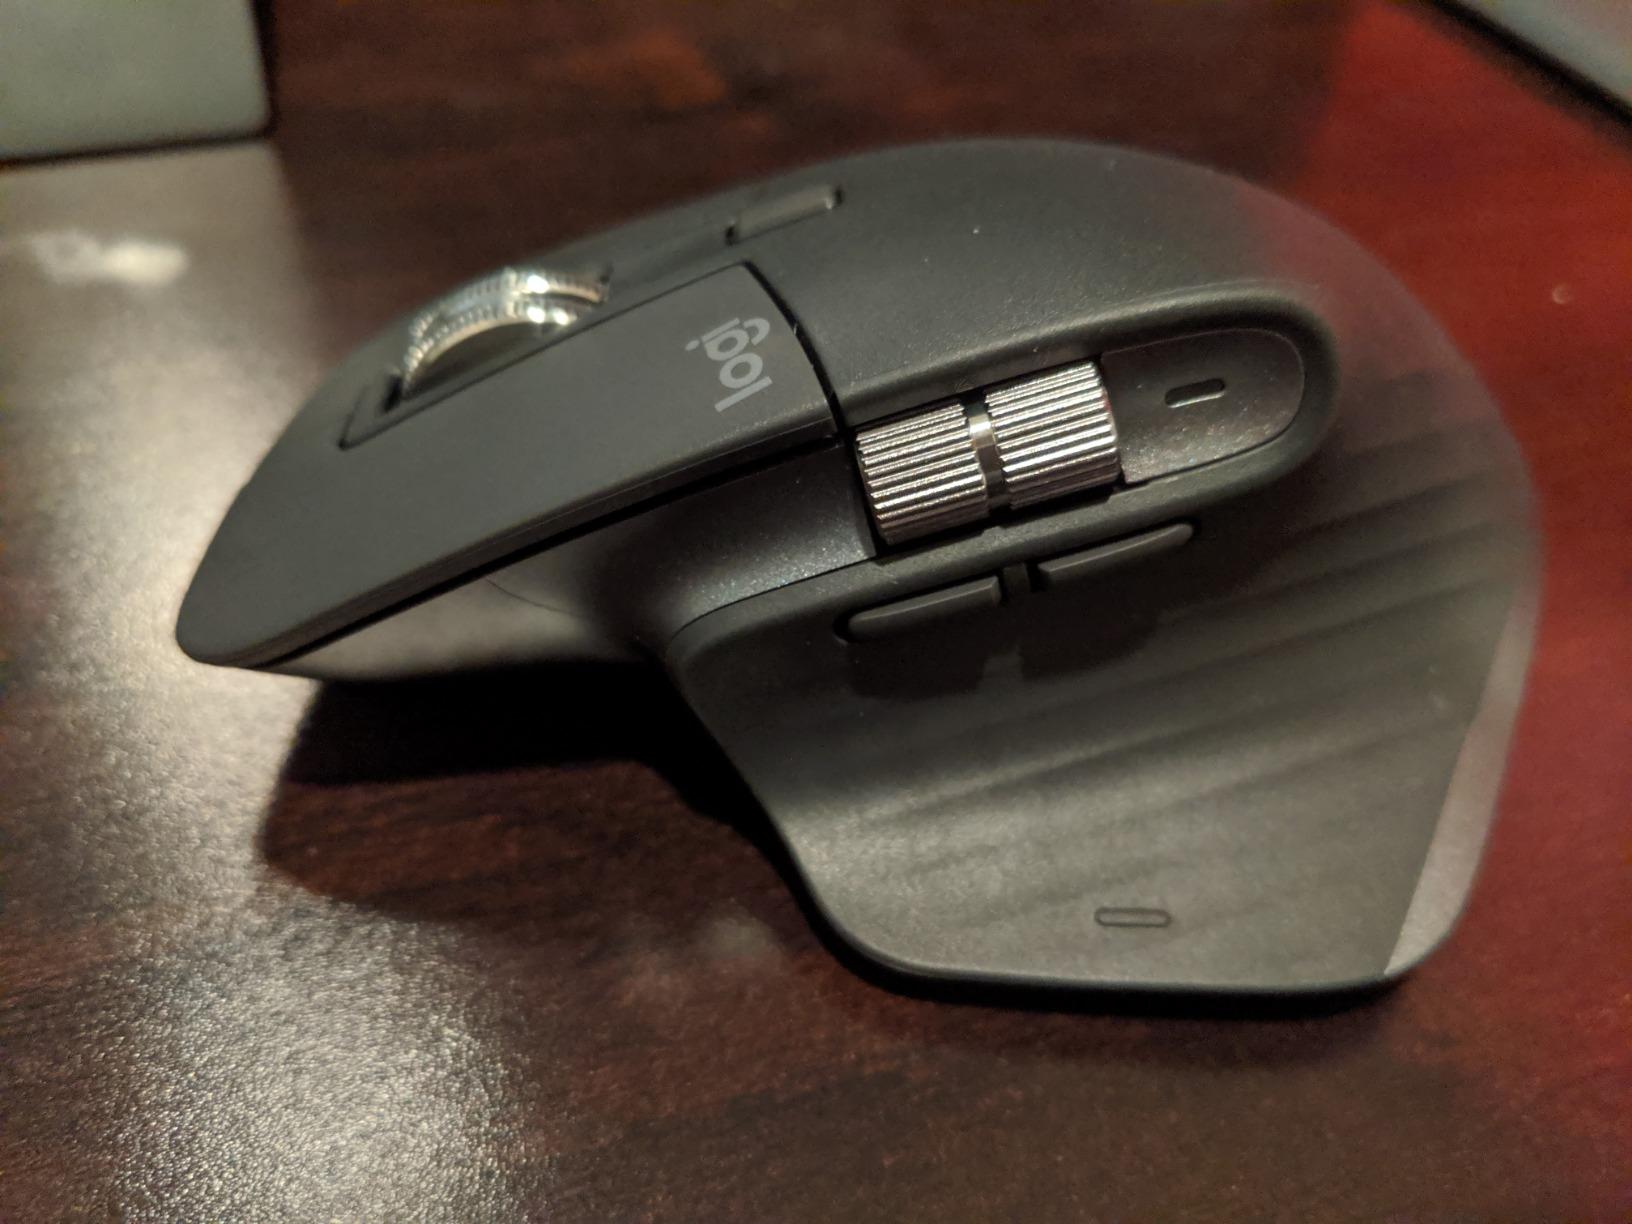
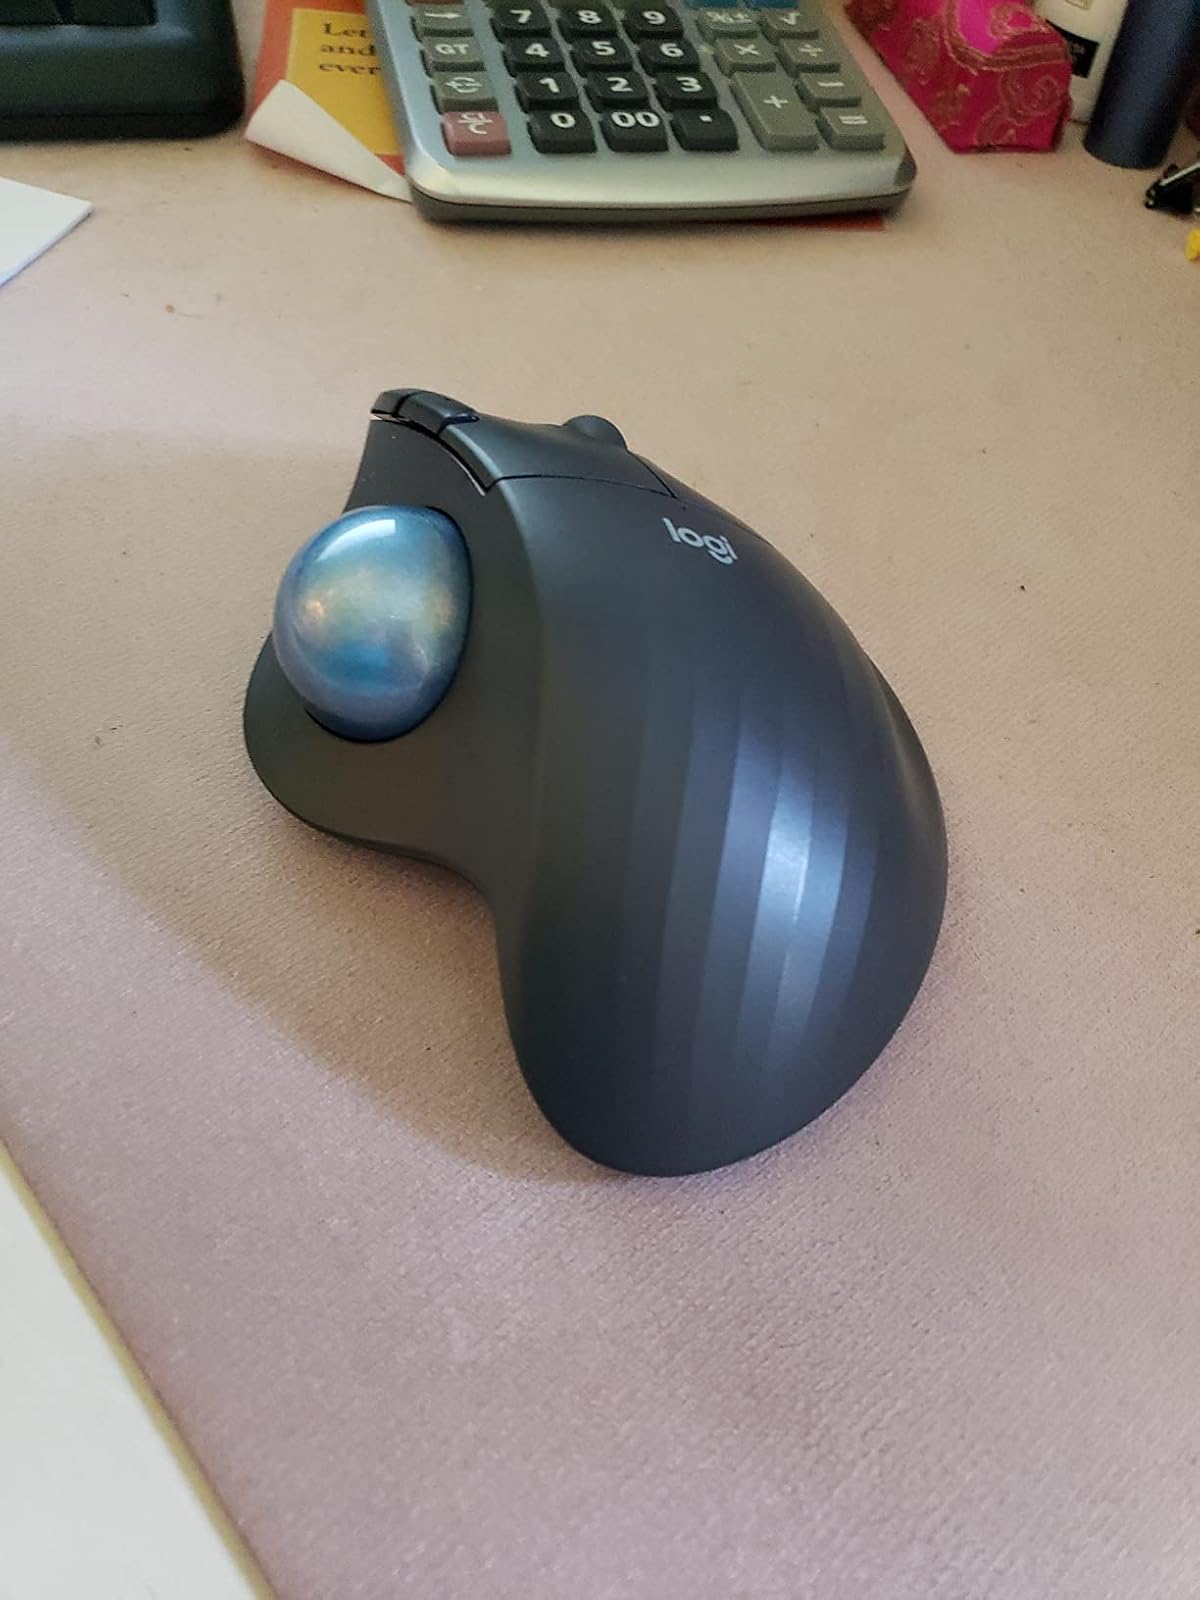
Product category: mouse
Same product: no